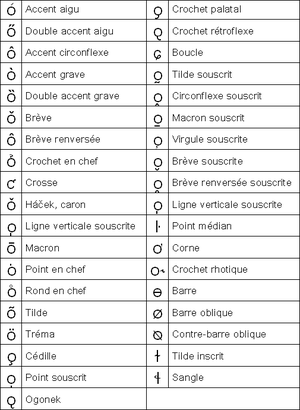
L'alphabet latin a connu, d'abord dans le monde occidental puis après les différentes périodes de colonisation, partout dans le monde, une extension géographique considérable : tout au long de son histoire, il a été conservé ou emprunté par de nombreux peuples qui s'en sont servis pour noter leur langue. À l'origine destiné à la langue des Romains, qu'il ne transcrivait déjà pas très fidèlement, son nombre réduit de lettres en a montré les limites : les langues l'utilisant ont dû, pour étendre les possibilités d'une transcription plus fidèle, soit façonner de nouvelles lettres, soit créer de nouvelles unités au moyen de plusieurs signes soit, enfin, modifier des lettres existantes au moyen de diacritiques.